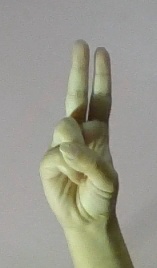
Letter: taa